Postage stamps of the Soviet Union

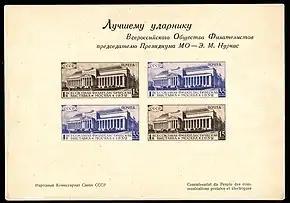
"Personalised Kartonka" "All-Soviet Philatelic Exhibition", 1932. Designed by Vasily Zavyalov

The first series of the USSR definitive stamps known as the Gold Standard issue appeared in October 1923. Their design proposed by Ivan Shadr included the busts of the worker, Red Army soldier and peasant. Also, there was a plan to sell more stamps in the international market. By targeting stamps for sales abroad, the Soviet government reckoned on earning hard currency.